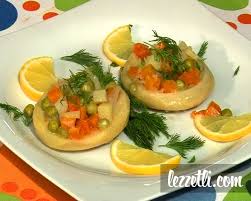
Yemek: enginar